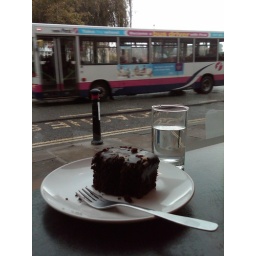
Breakfast in Bath: I'm having my cake and eating it, too! Bath, Somerset, England.